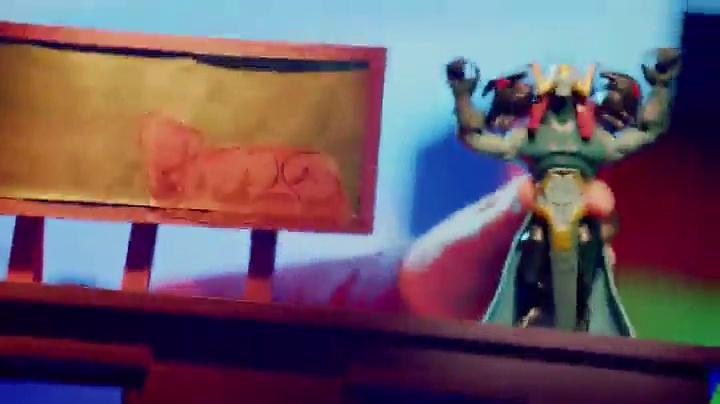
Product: Rise of The Teenage Mutant Ninja Turtle Donatello Side Flip Ninja Attack Deluxe Figure
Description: Each deluxe turtle figures comes with a unique deluxe Ninja flipping attack action and awesome sound effects and phrases from the new TMNT TV show.
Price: $10.47
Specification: ProductDimensions:4.5x2x9inches|ItemWeight:8.5ounces|ShippingWeight:9ounces(Viewshippingratesandpolicies)|ASIN:B07DNX9752|Itemmodelnumber:81402|Manufacturerrecommendedage:3yearsandup|Batteries:3LR44batteriesrequired.